R.E.M.

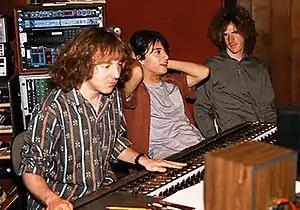
Mitch Easter (left) was R.E.M.'s producer until 1984, helping to define the band's early sound.

In January 1980, Peter Buck met Michael Stipe in Wuxtry Records, the Athens record store where Buck worked. The pair discovered that they shared similar tastes in music, particularly in punk rock and proto-punk artists like Patti Smith, Television, and the Velvet Underground. Stipe said, "It turns out that I was buying all the records that [Buck] was saving for himself." Through mutual friend Kathleen O'Brien, Stipe and Buck then met fellow University of Georgia students Bill Berry and Mike Mills, who had played music together since high school and had lived together in Macon, Georgia. The quartet agreed to collaborate on several songs; Stipe later commented that "there was never any grand plan behind any of it". Their still-unnamed band spent a few months rehearsing in the deconsecrated St. Mary's Episcopal Church on Oconee Street in Athens. "I remember our very first practice," recalled Mills in 2024. "Bill and I had some stuff left over from our band in Macon. We showed it to Peter and Michael, and they took it to places—even that very first night—that I didn't expect. I thought, 'This works for me.'" He continued: "Bill and I had a bunch of songs from a band we were in in Macon, and we showed [Peter and Michael] those songs. Peter was playing arpeggiated stuff – nobody plays that. And Michael: the voice was there, and he did some fun things with the melodies. I thought, 'These guys are bringing something to the game.'" They fleshed out their performances at their rehearsal space on Jackson Street in Athens.